White Noise: A Cautionary Musical

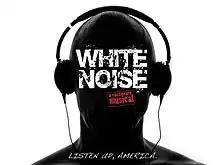
Logo from the Chicago Production

White Noise: A Cautionary Musical is a musical about a white supremacist rock duo. Created by Ryan J. Davis, the show was directed by Sergio Trujillo and produced by Whoopi Goldberg. The music and lyrics were written by Robert Morris, Steven Morris, and Joe Shane, based upon the book "White Noise" by Matte O'Brien.